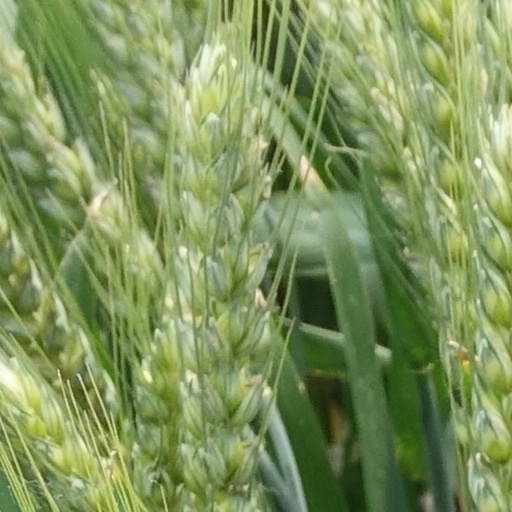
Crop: wheat